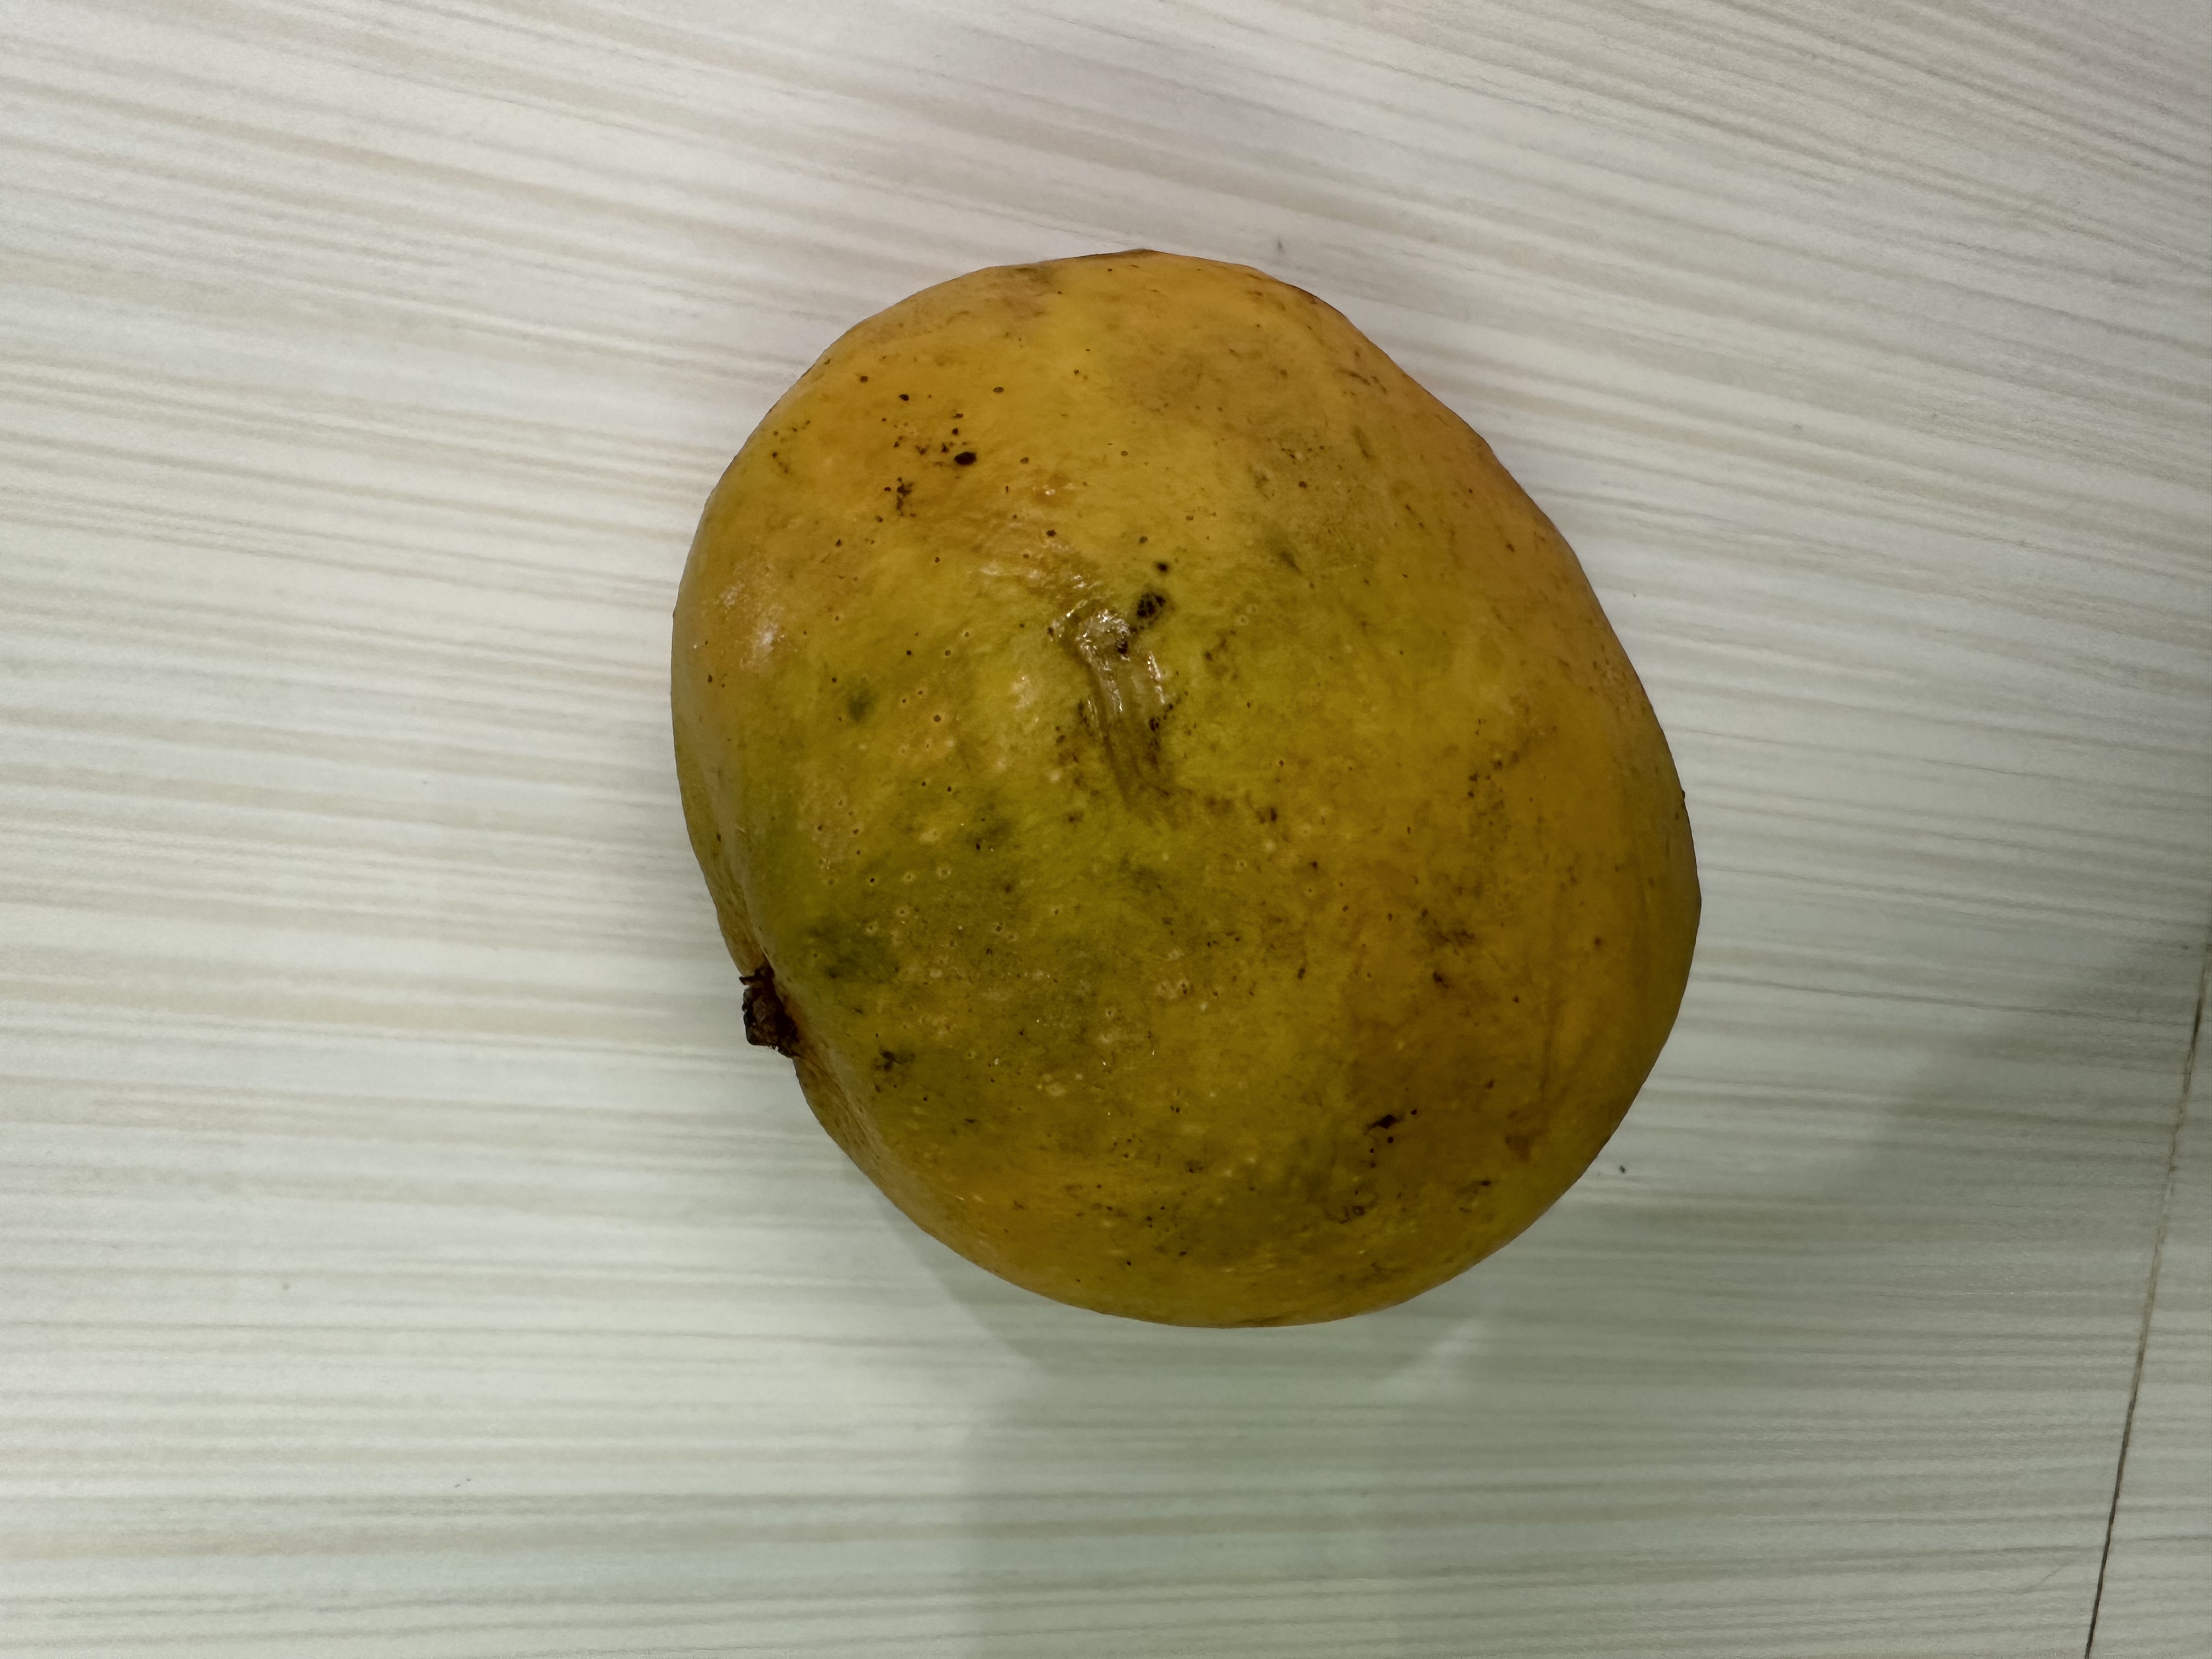
Mango variety: Bari-4